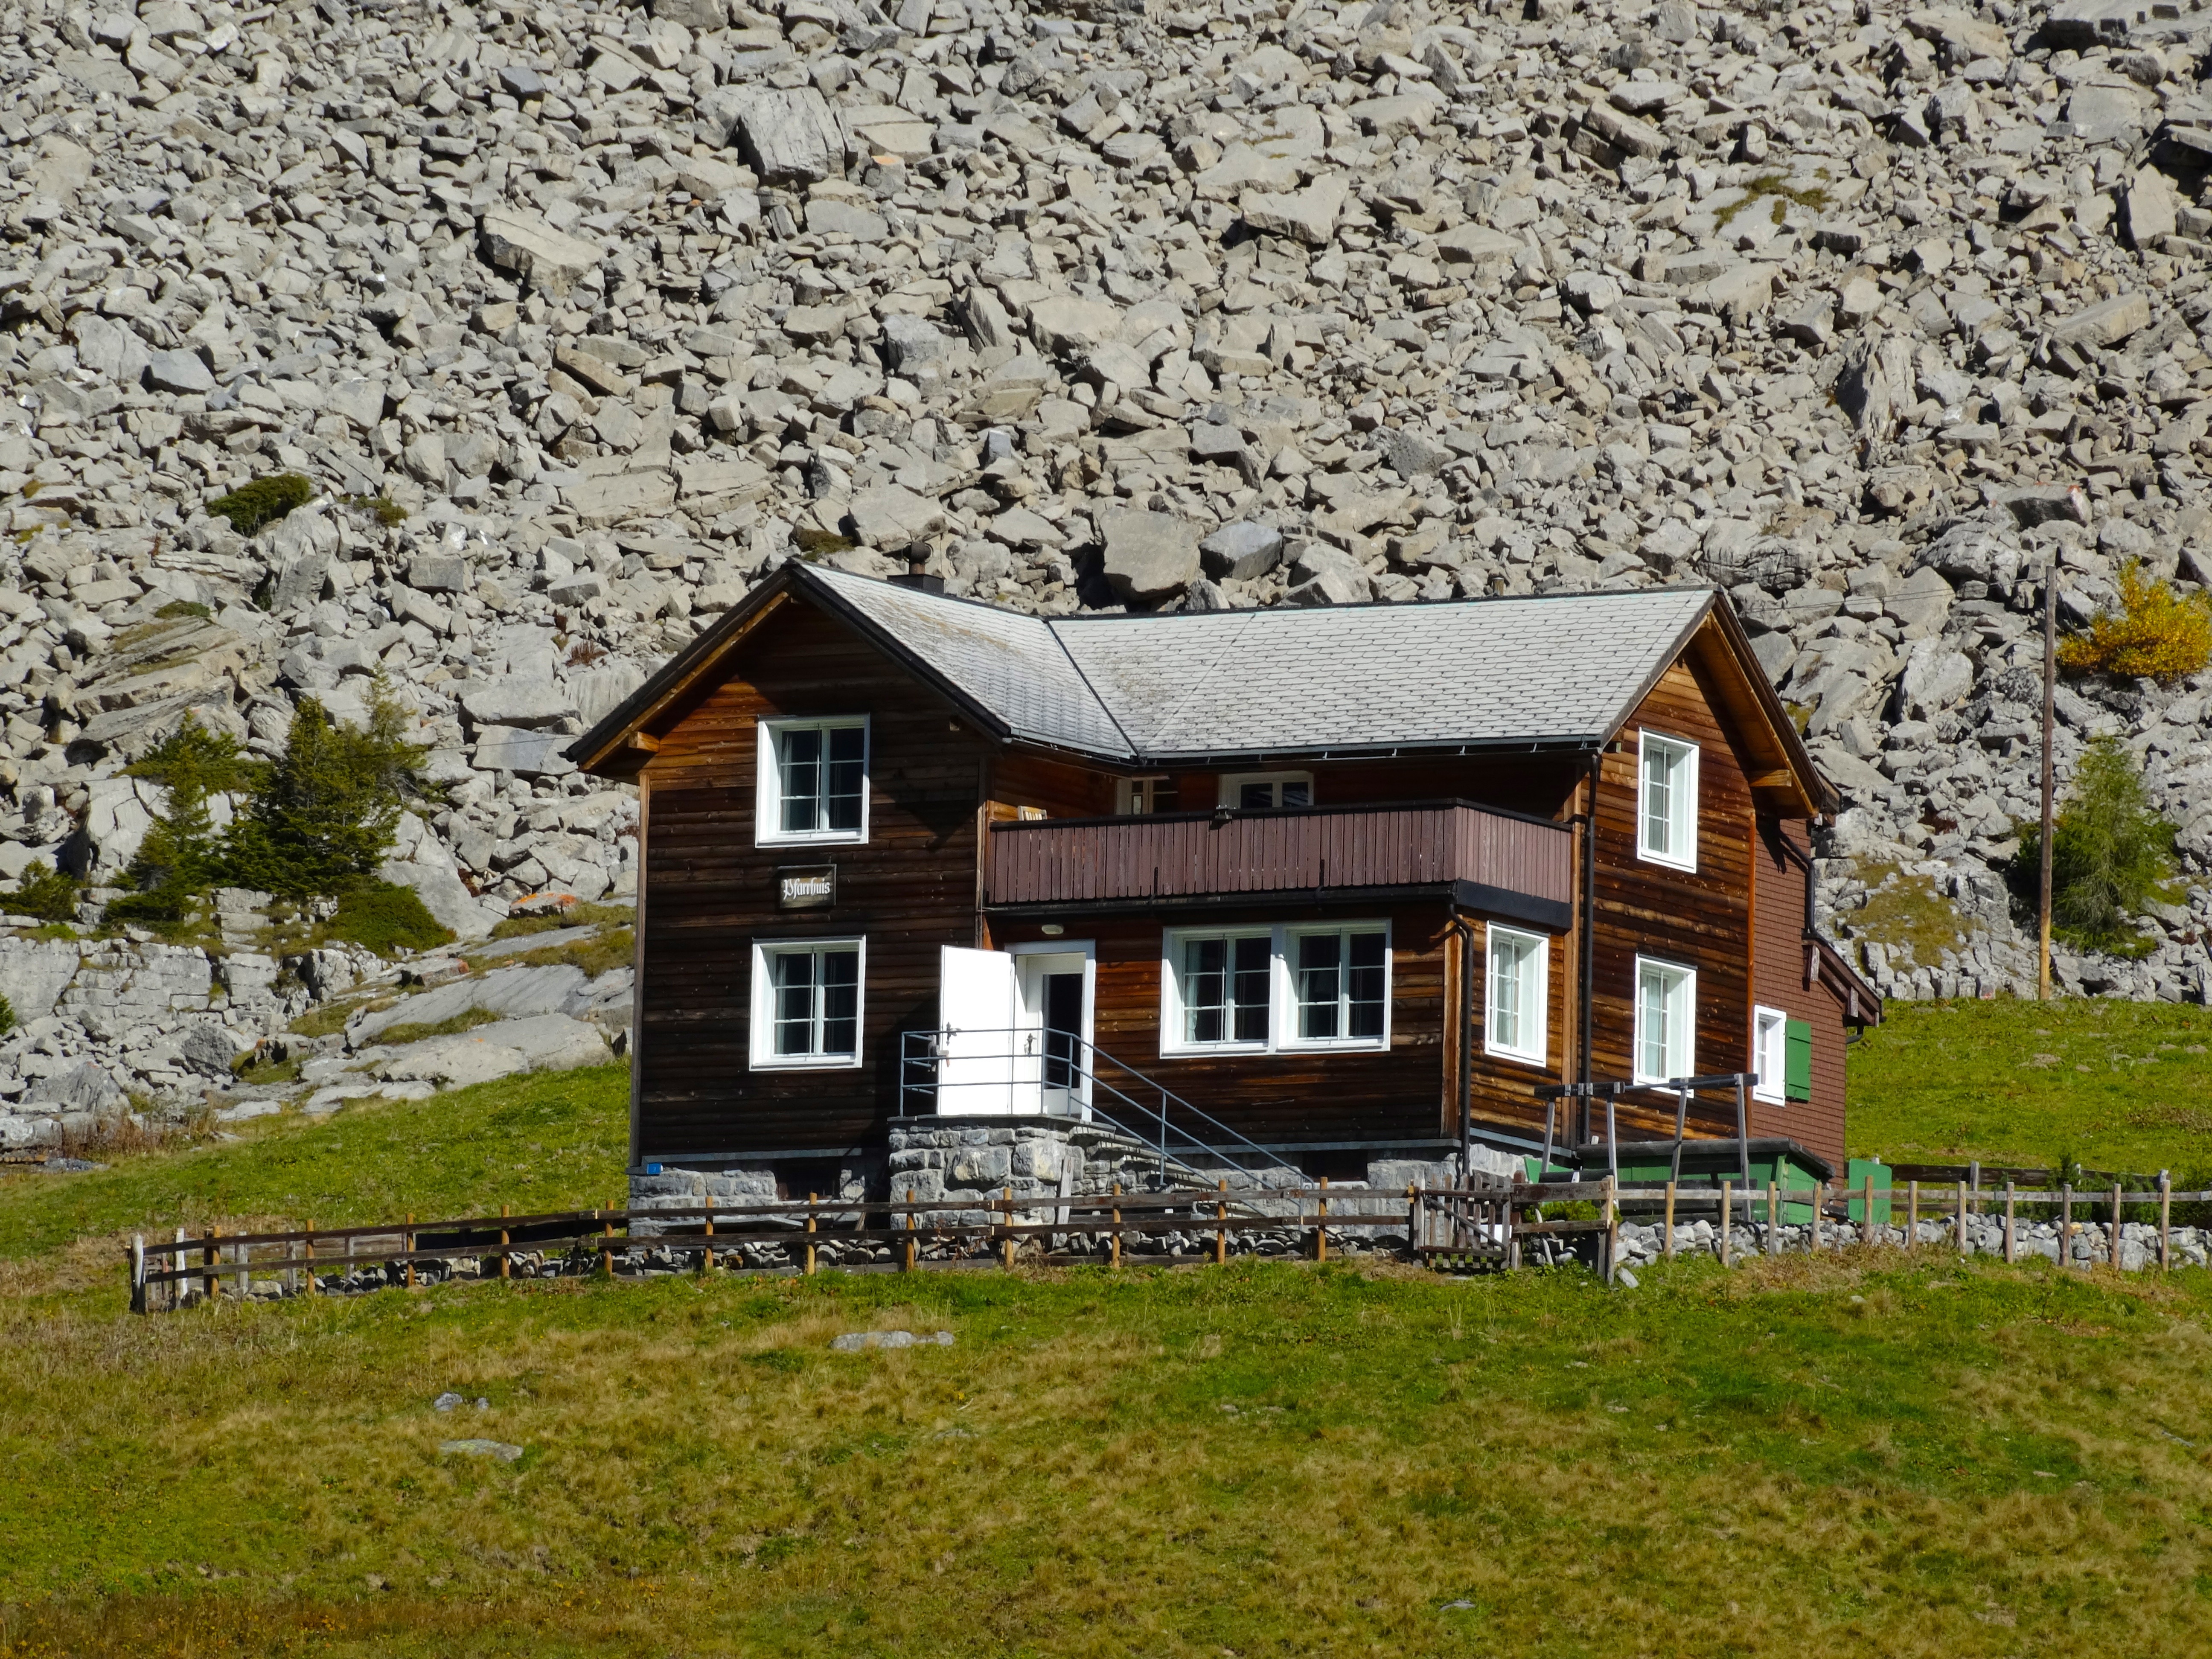
rock, farm, house, building, home, hut, village, shack, suburb, cottage, facade, property, stones, farmhouse, scree, estate, log cabin, risk, siding, force of nature, rural area, residential area, berghaus, stone demolition, alpine house